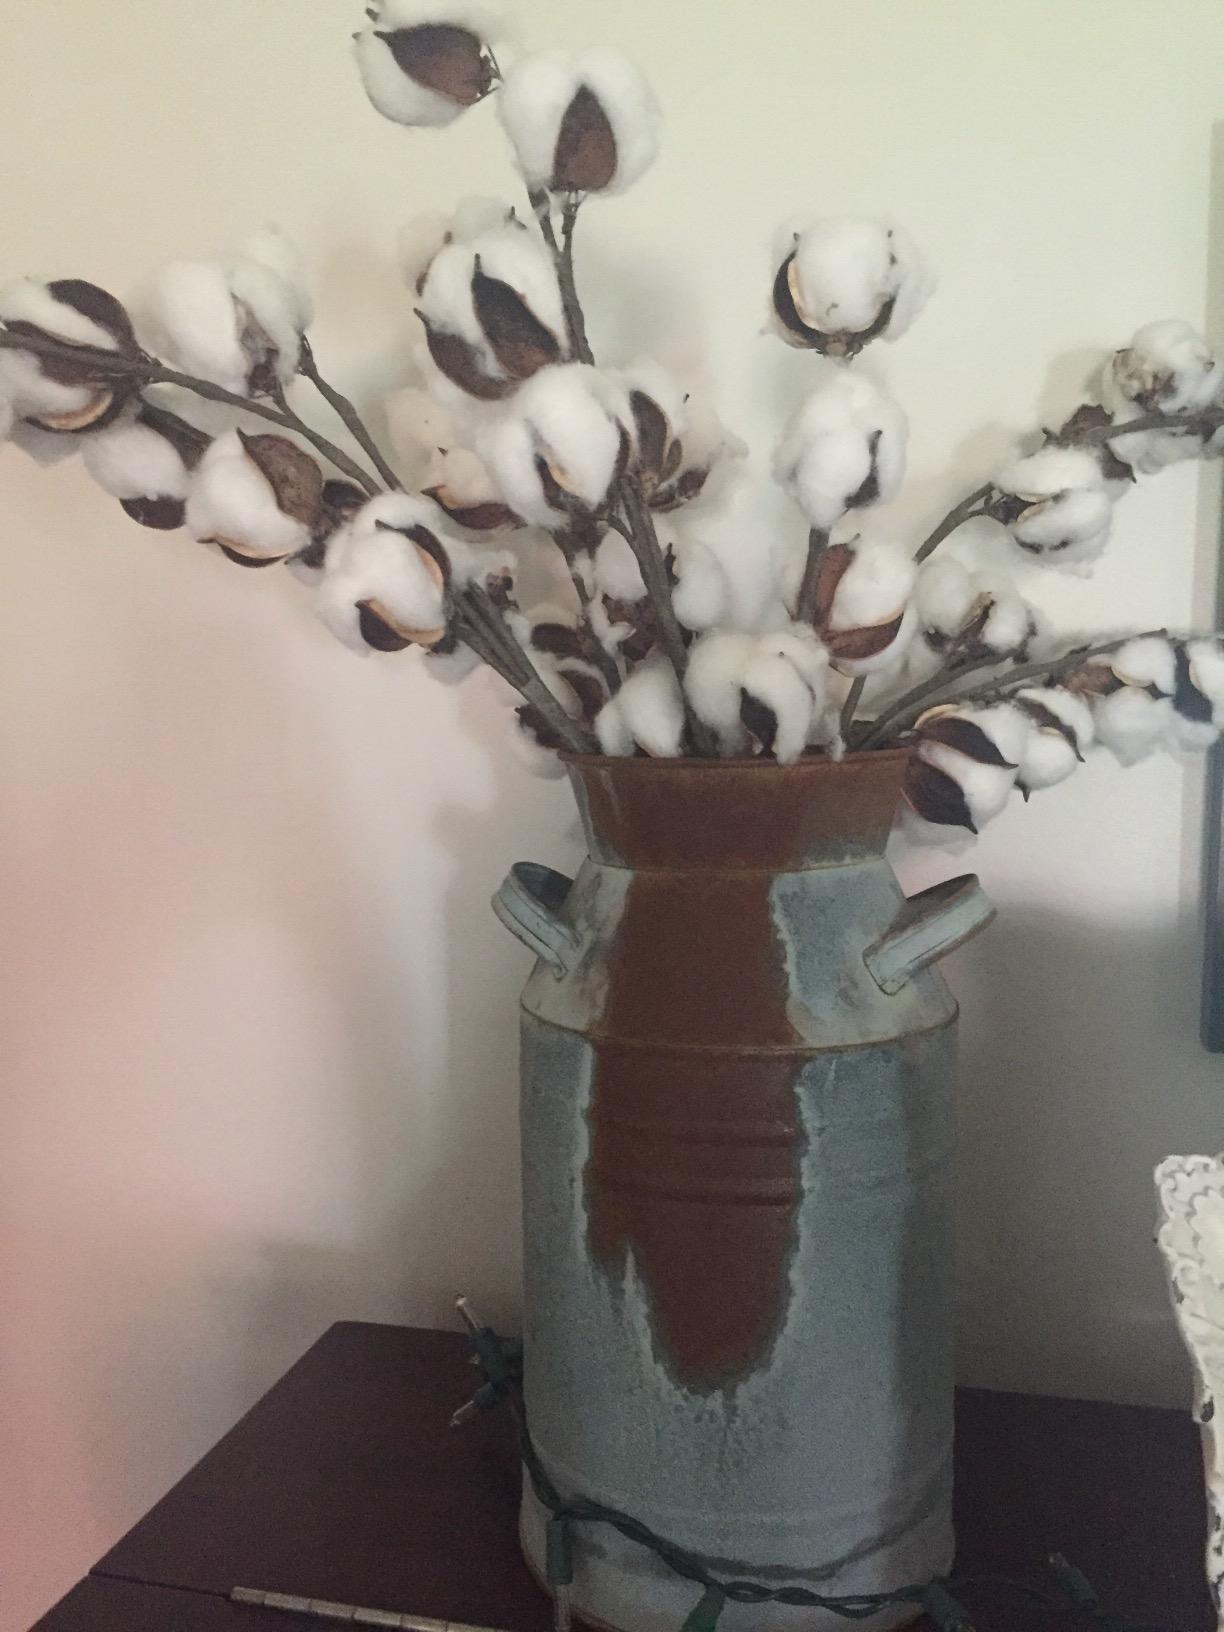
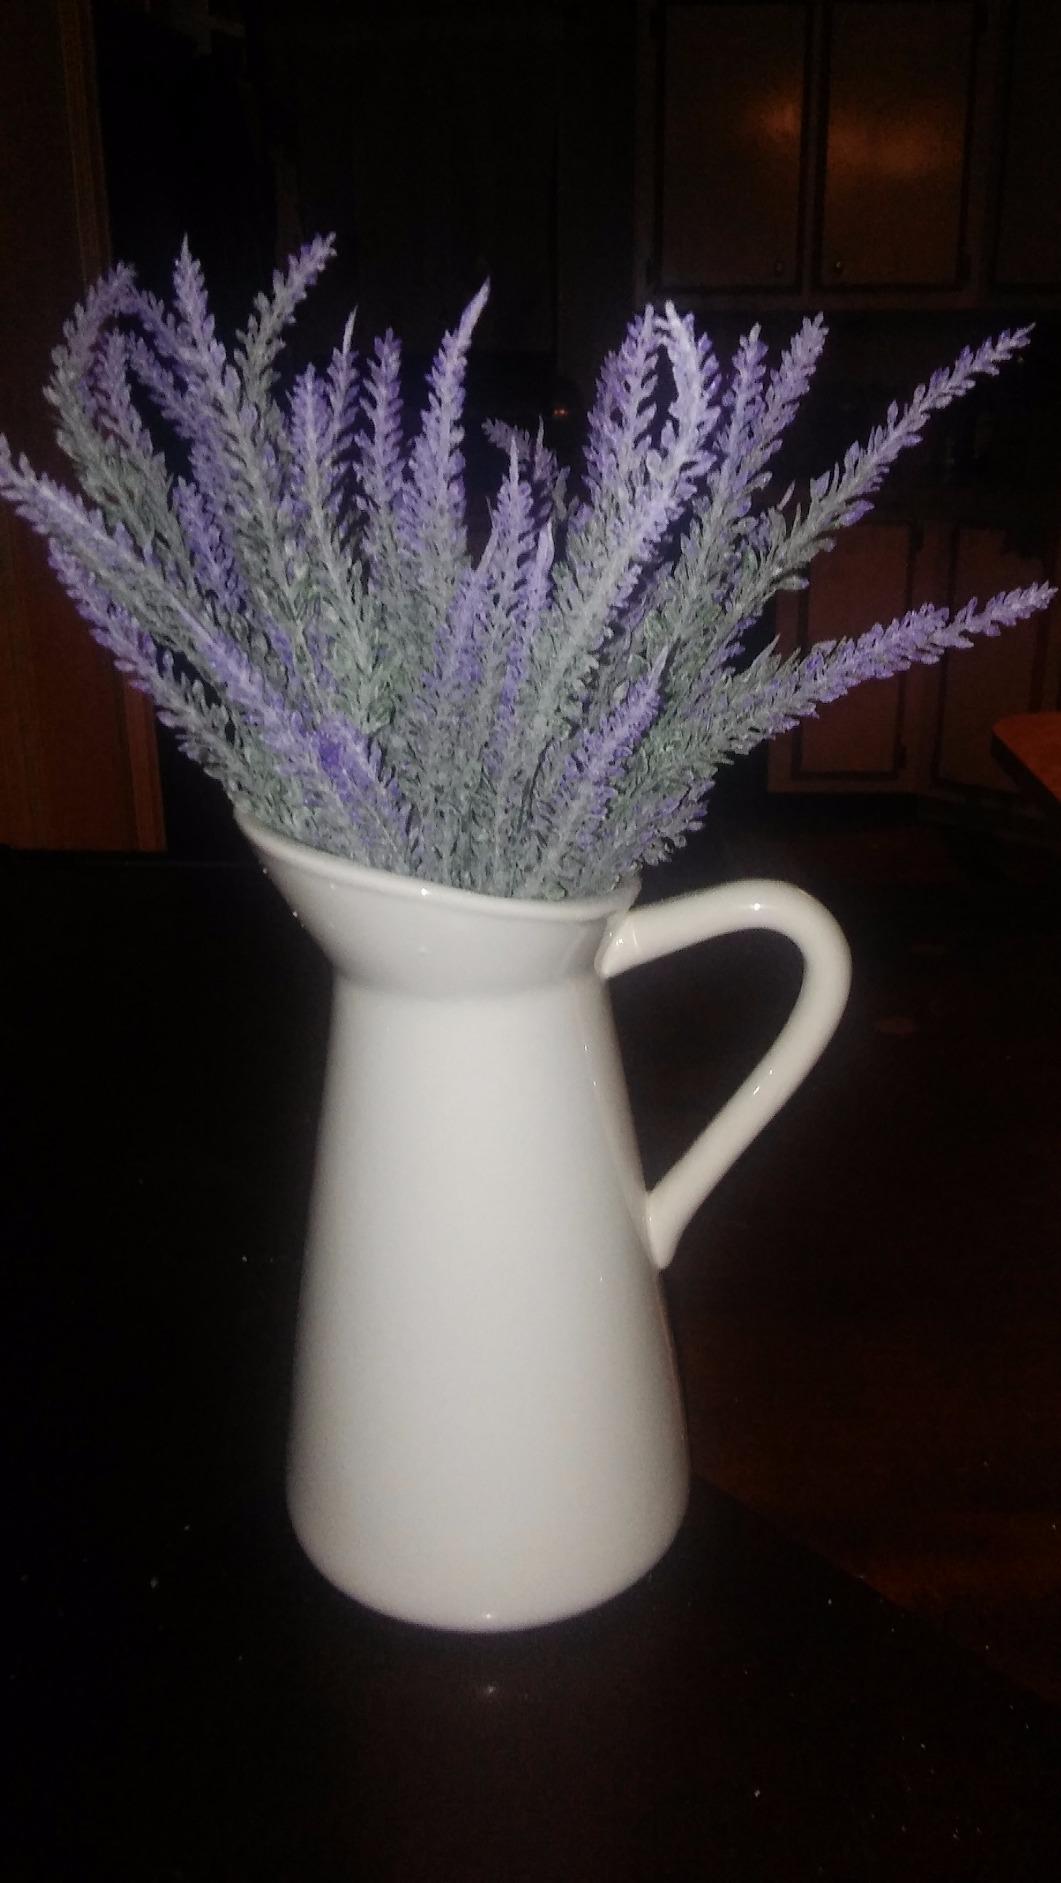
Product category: vase
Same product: no